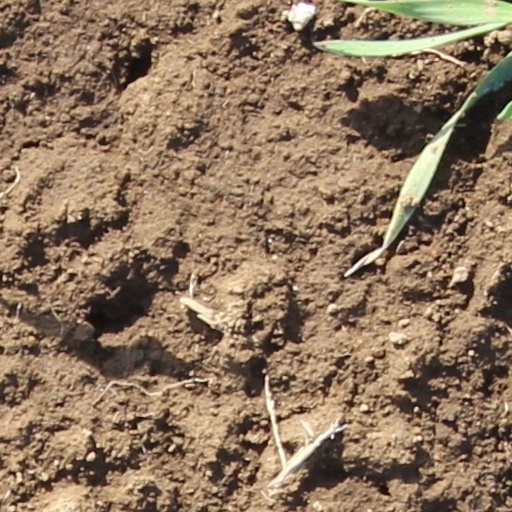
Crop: wheat